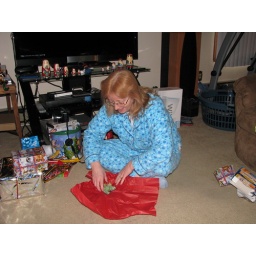
This is much better than the orange stuff in the box it was wrapped in.